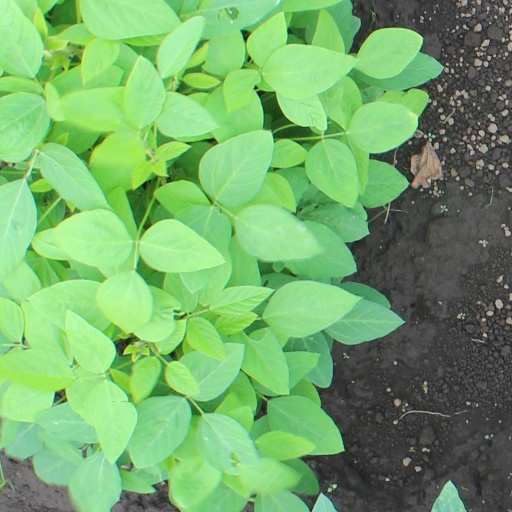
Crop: soybean